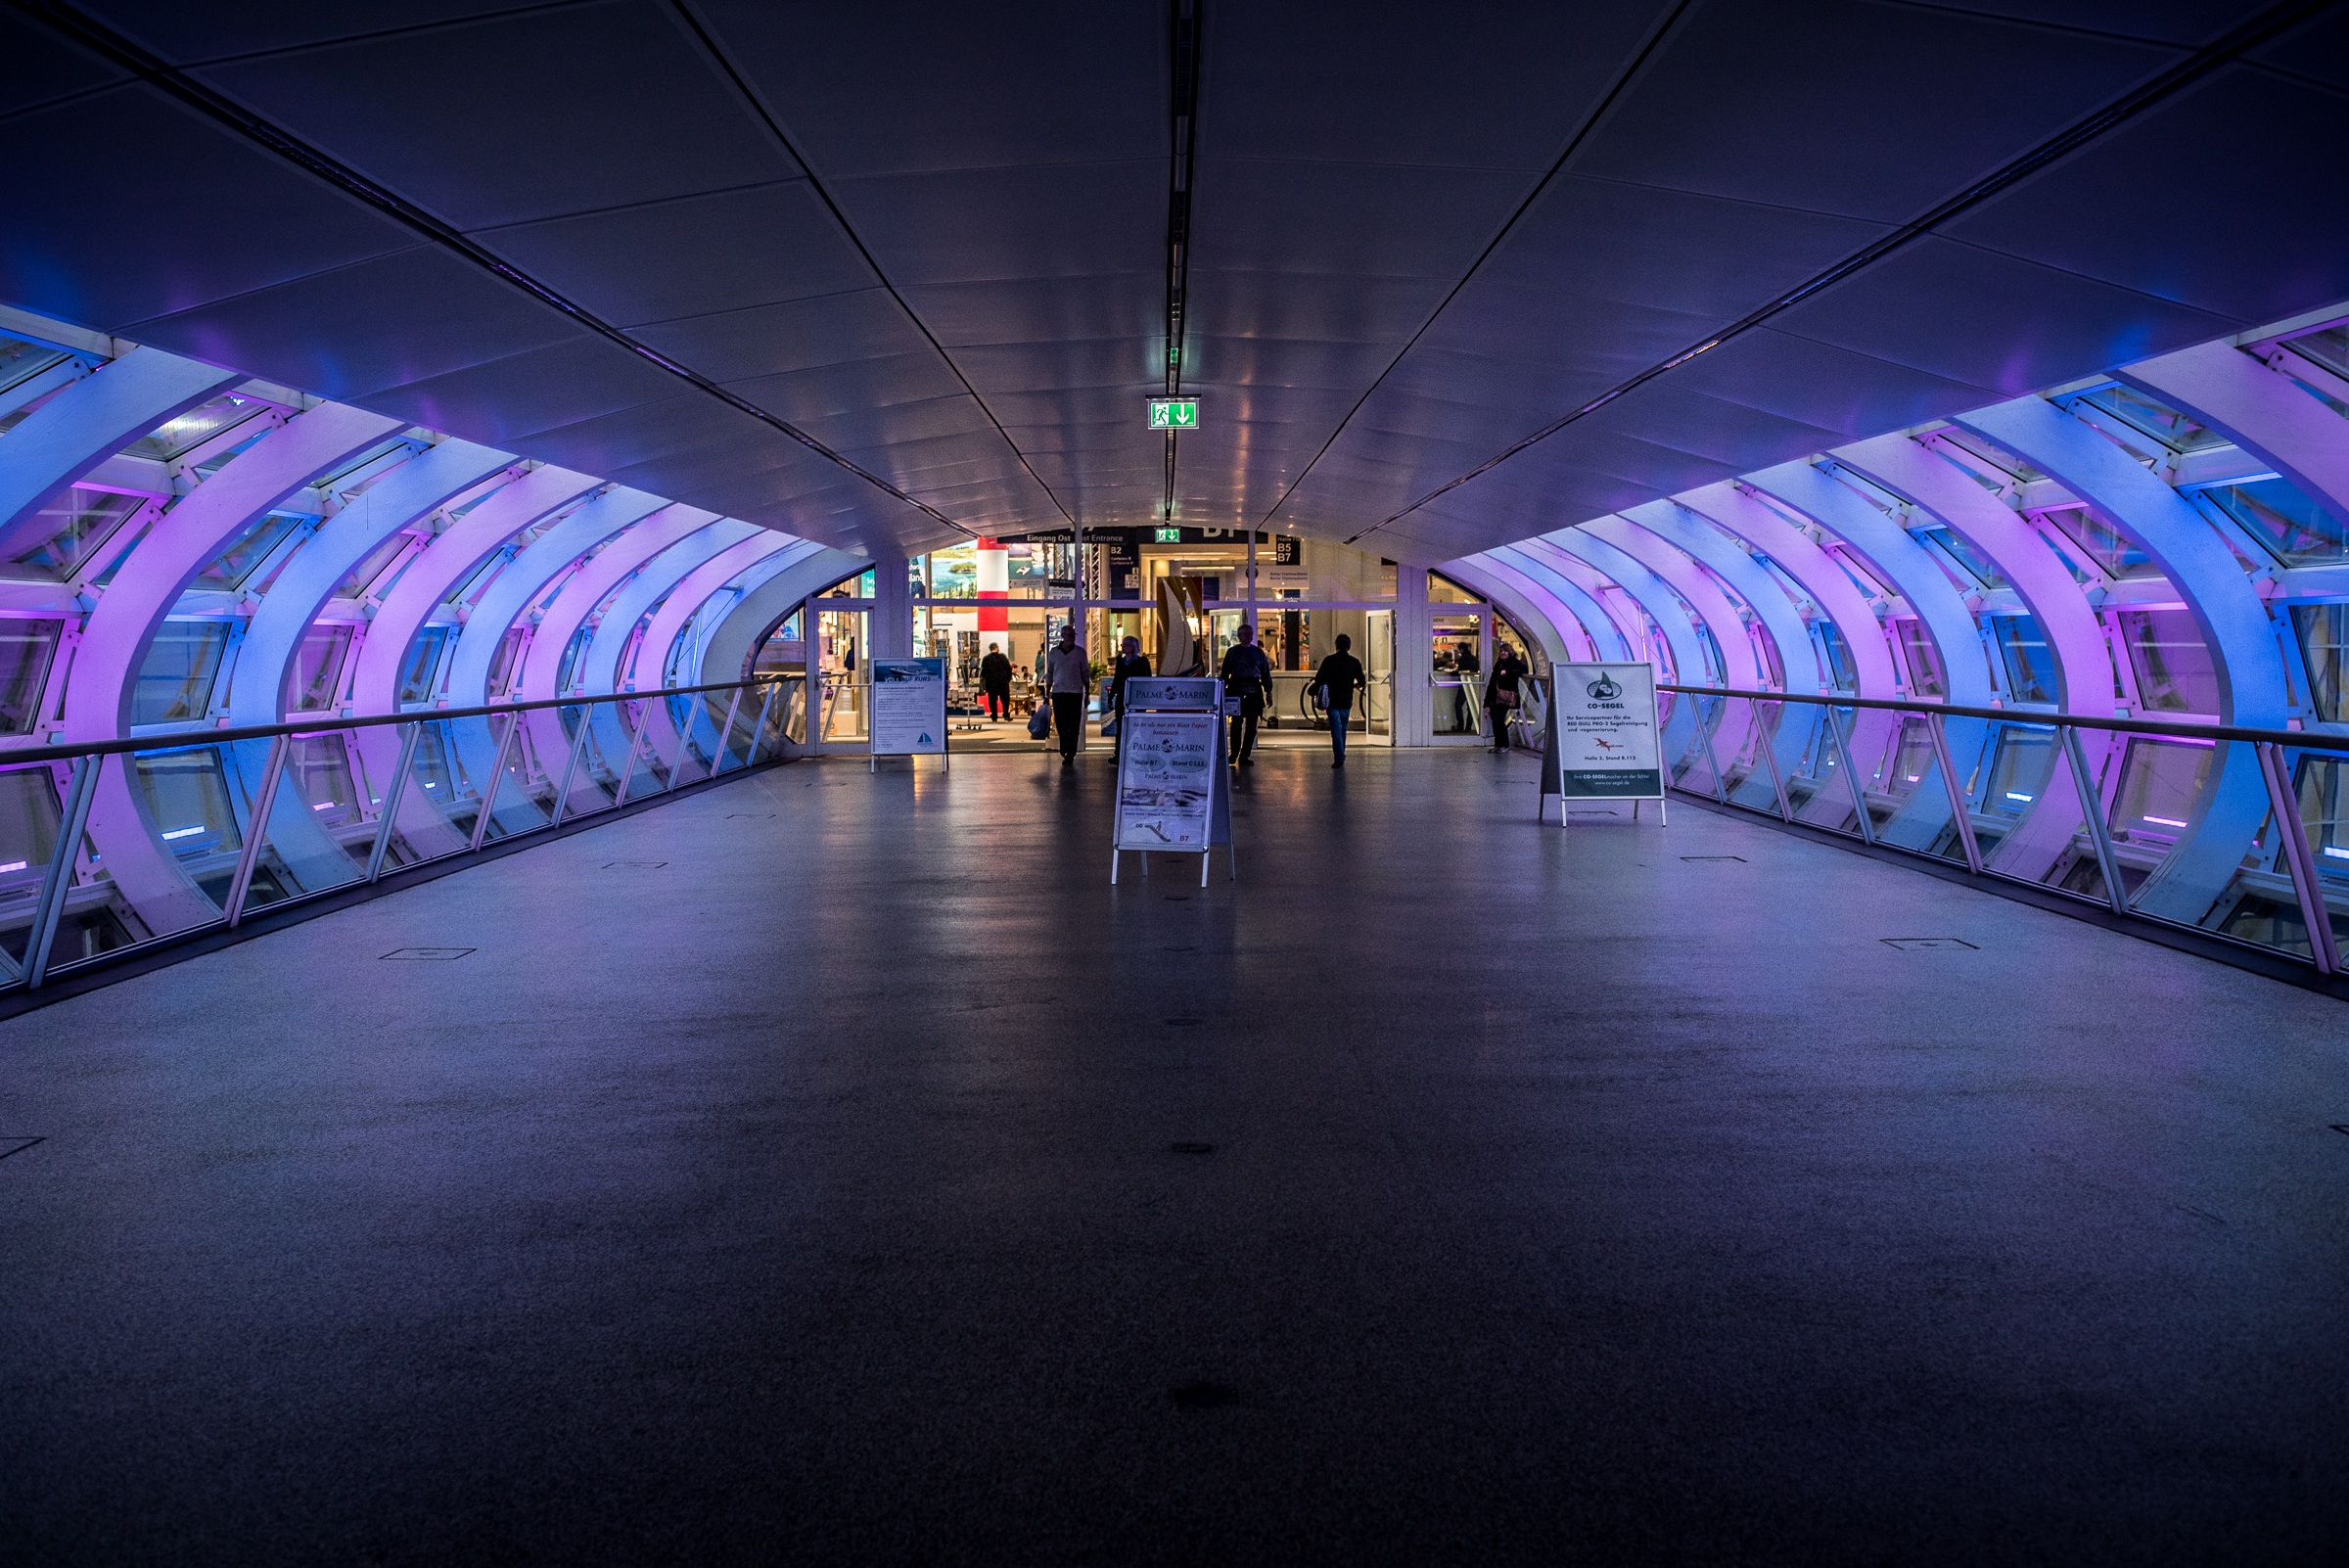
light, structure, bridge, night, subway, walk, transport, color, darkness, blue, public transport, transition, infrastructure, fair, away, hamburg, sport venue